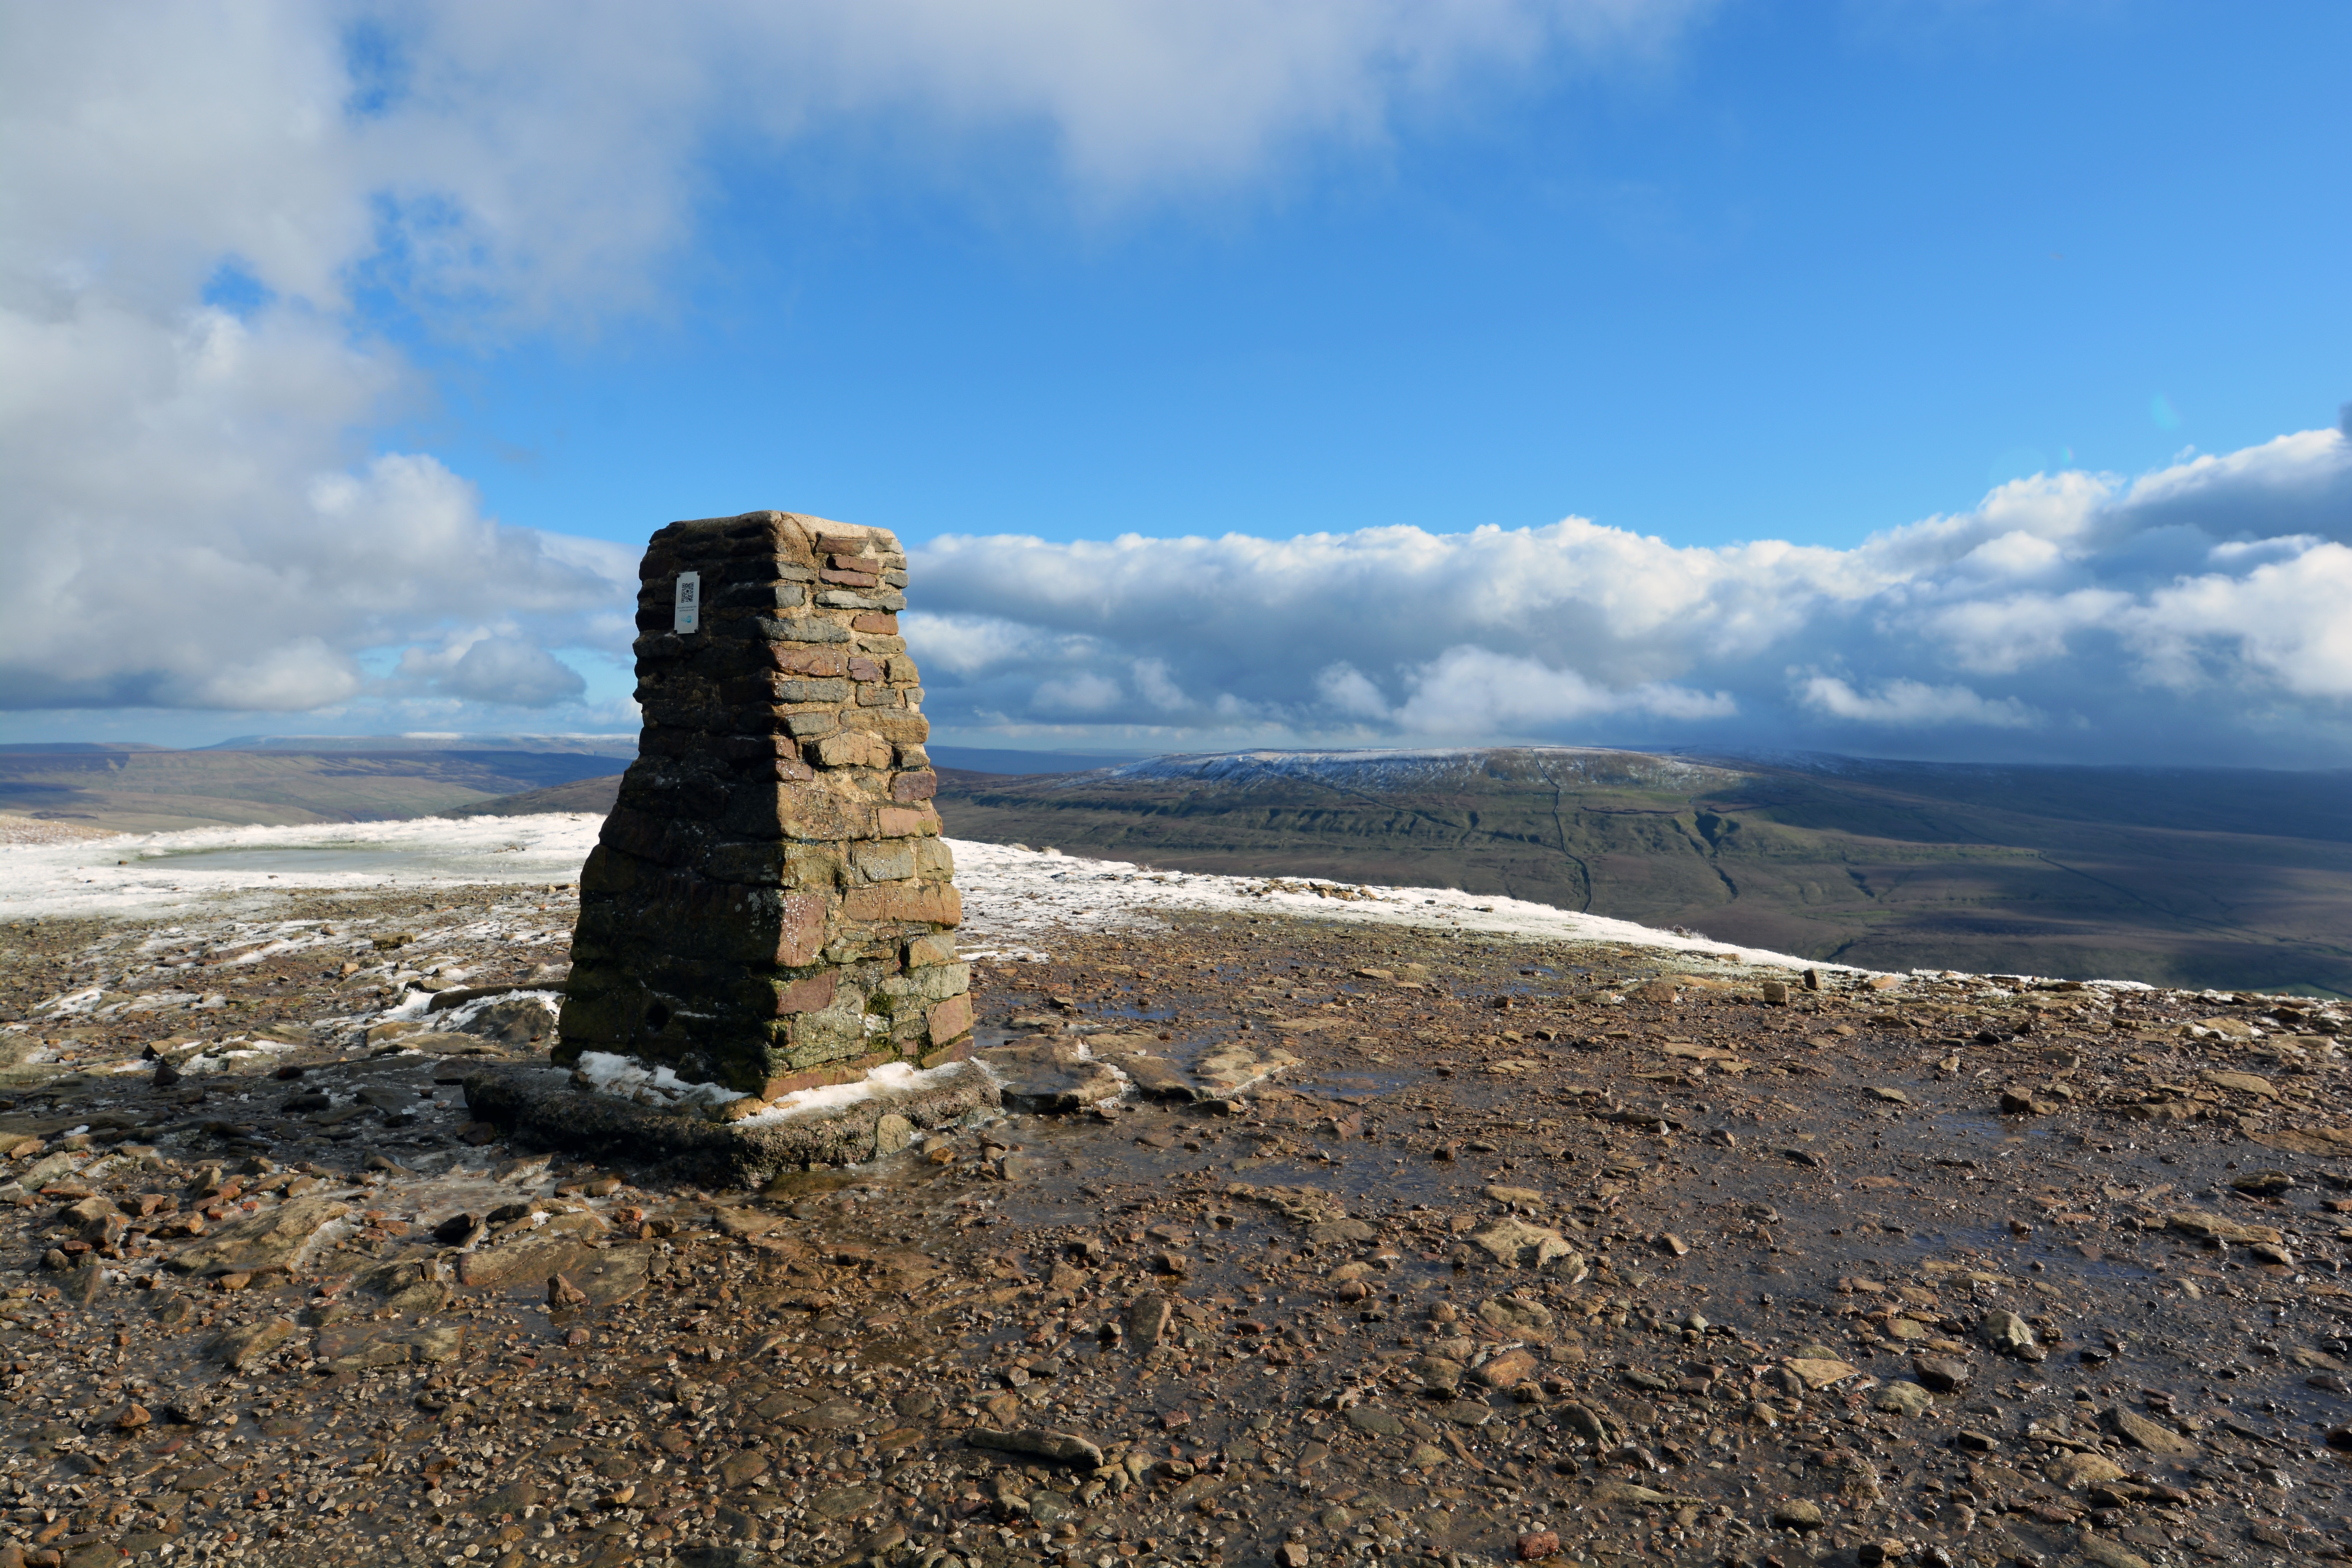
landscape, sea, coast, nature, sand, rock, wilderness, walking, mountain, sky, hiking, white, sport, photography, air, hill, stone, monument, photo, cliff, fresh, blue, exercise, extreme, terrain, material, ridge, summit, outdoors, outside, yorkshire, clouds, geology, ruins, plateau, pic, monolith, landform, trig point, natural environment, mountainous landforms